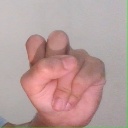
अक्षर: स